First Unitarian Church of Portland

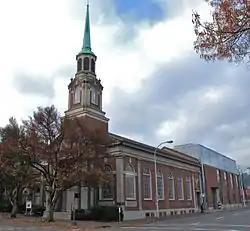
The church's exterior in 2011

The First Unitarian Church of Portland is a church building located in downtown Portland, Oregon, listed on the National Register of Historic Places. Located on S.W. 12th Avenue at Salmon Street, it was constructed and opened in 1924.